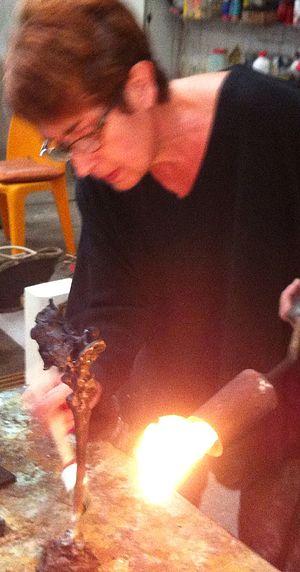
Le sculpteur Claude Cehes dans son atelier de Paris en 2015
Claude Cehes est une sculptrice française née le 23 avril 1949 à Alger. Elle vit et travaille à Paris.